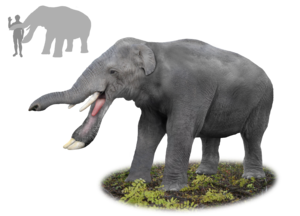
Platybelodon est un genre de mammifères herbivores apparentés aux éléphants qui vivaient durant le Miocène en Eurasie, en Afrique et en Amérique du Nord.